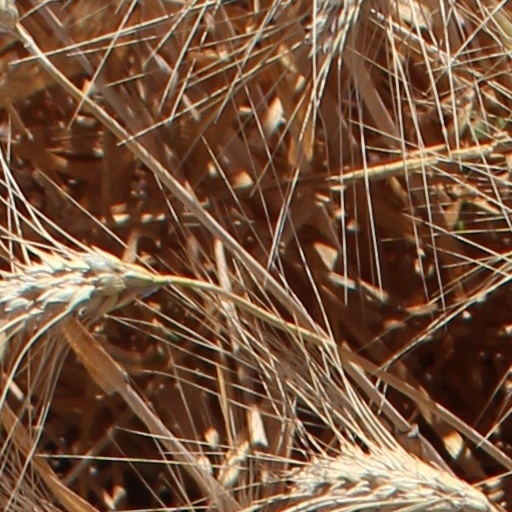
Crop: wheat